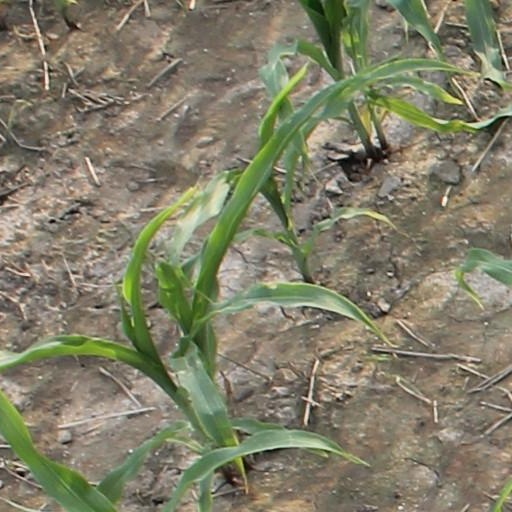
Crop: maize; corn